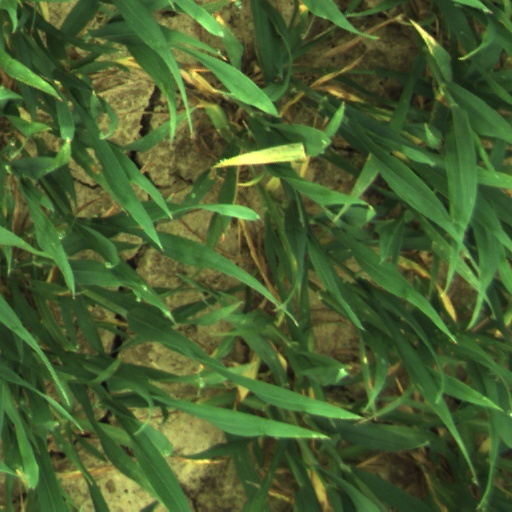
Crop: wheat